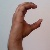
The image shows a hand gesture representing the letter 'C' in Indian Sign Language.